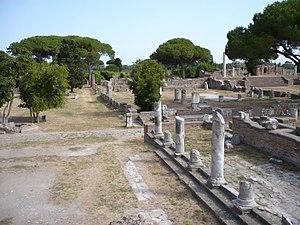
Ostie était le port de la Rome antique, situé à l'embouchure du Tibre, à 35 km au sud-ouest de Rome.